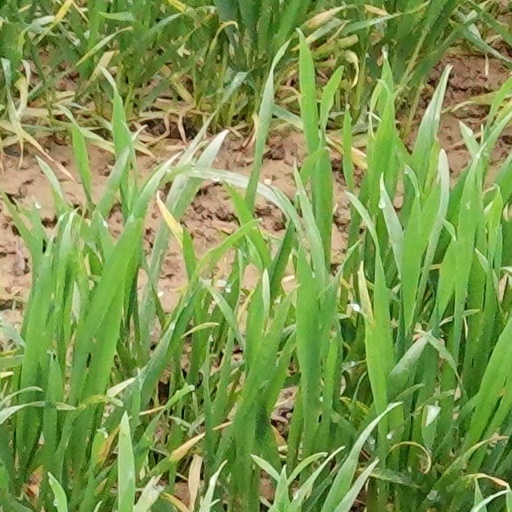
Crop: wheat